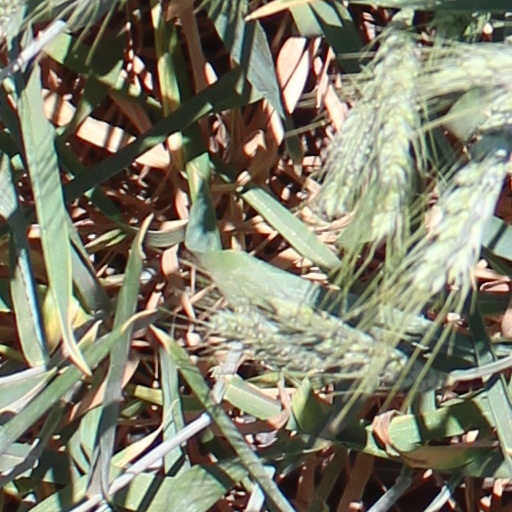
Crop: wheat